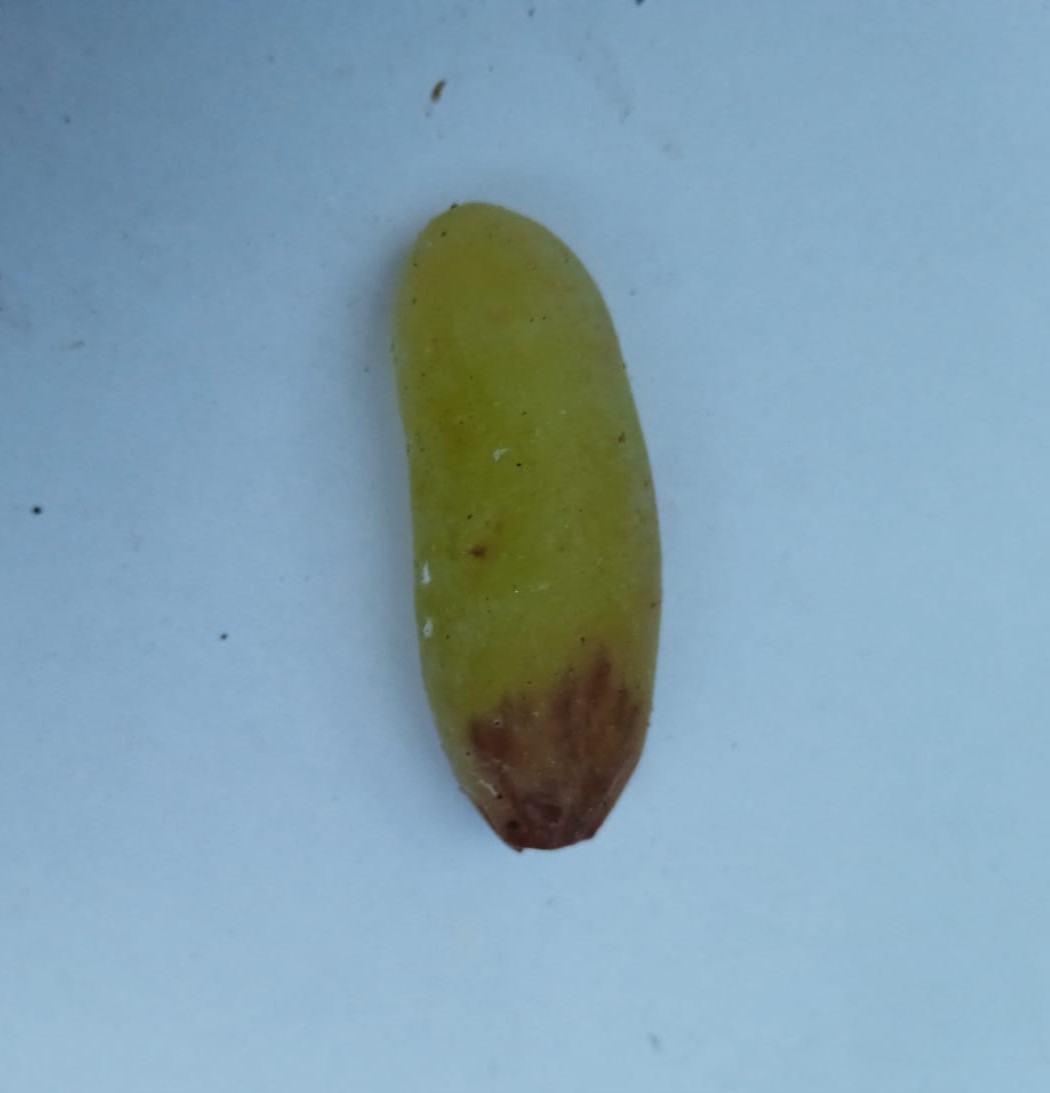
Fruit: grape
Condition: rotten